Christianity in Kerala

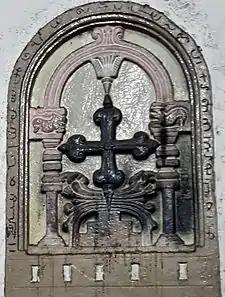
Saint Thomas Cross (Mar Thoma Sleeha) indigenous to the Saint Thomas Syrian Christian community

Christianity is the third-largest practiced religion in Kerala, accounting for 18% of the population according to the 2001 Indian census. According to traditional accounts, Thomas the Apostle sailed to the Malabar region in 52 AD and introduced Christianity to the area. Although a minority, the Christian population of Kerala is proportionally much larger than that of India as a whole. A significant portion of the Indian Christian population resides in the state.